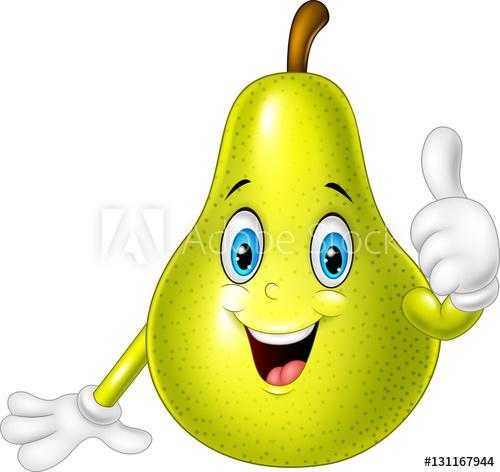
Label: Pear